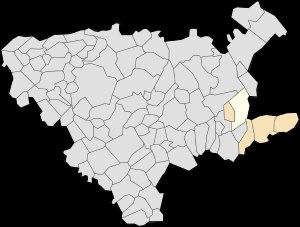
Violaines est une commune française située dans le département du Pas-de-Calais en région Hauts-de-France.